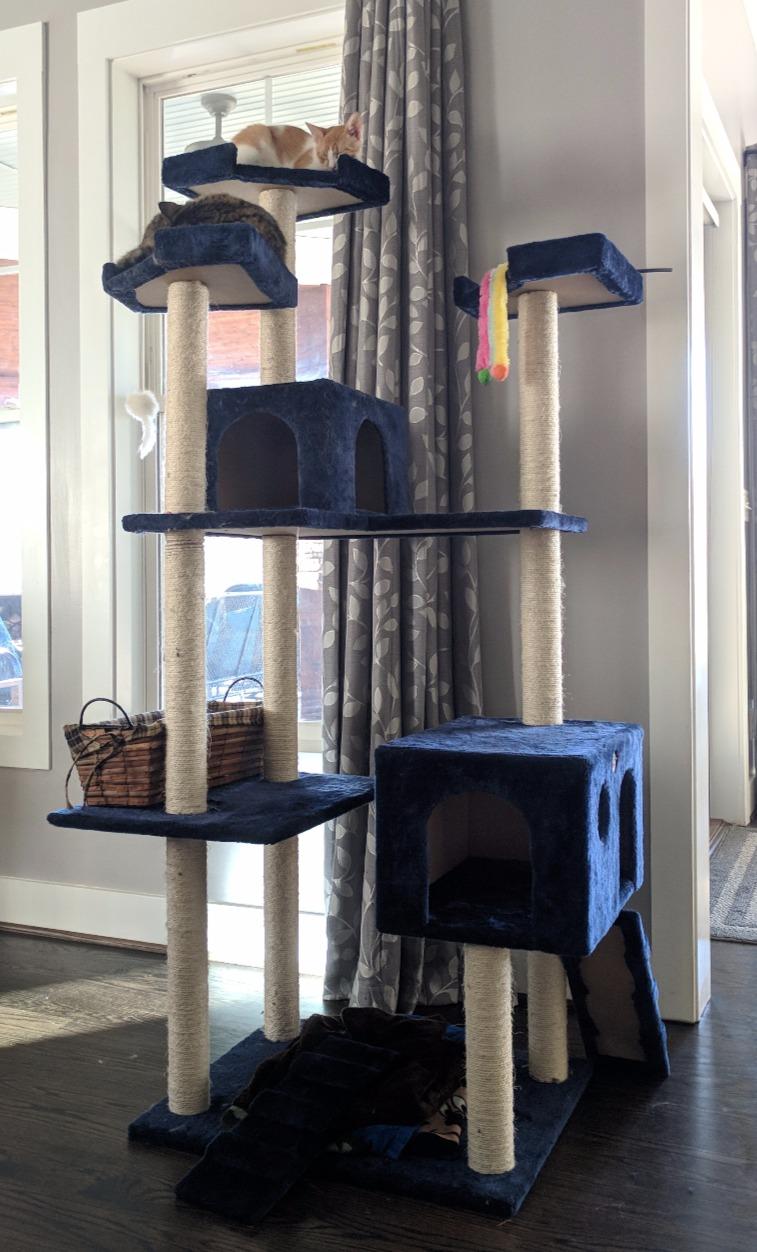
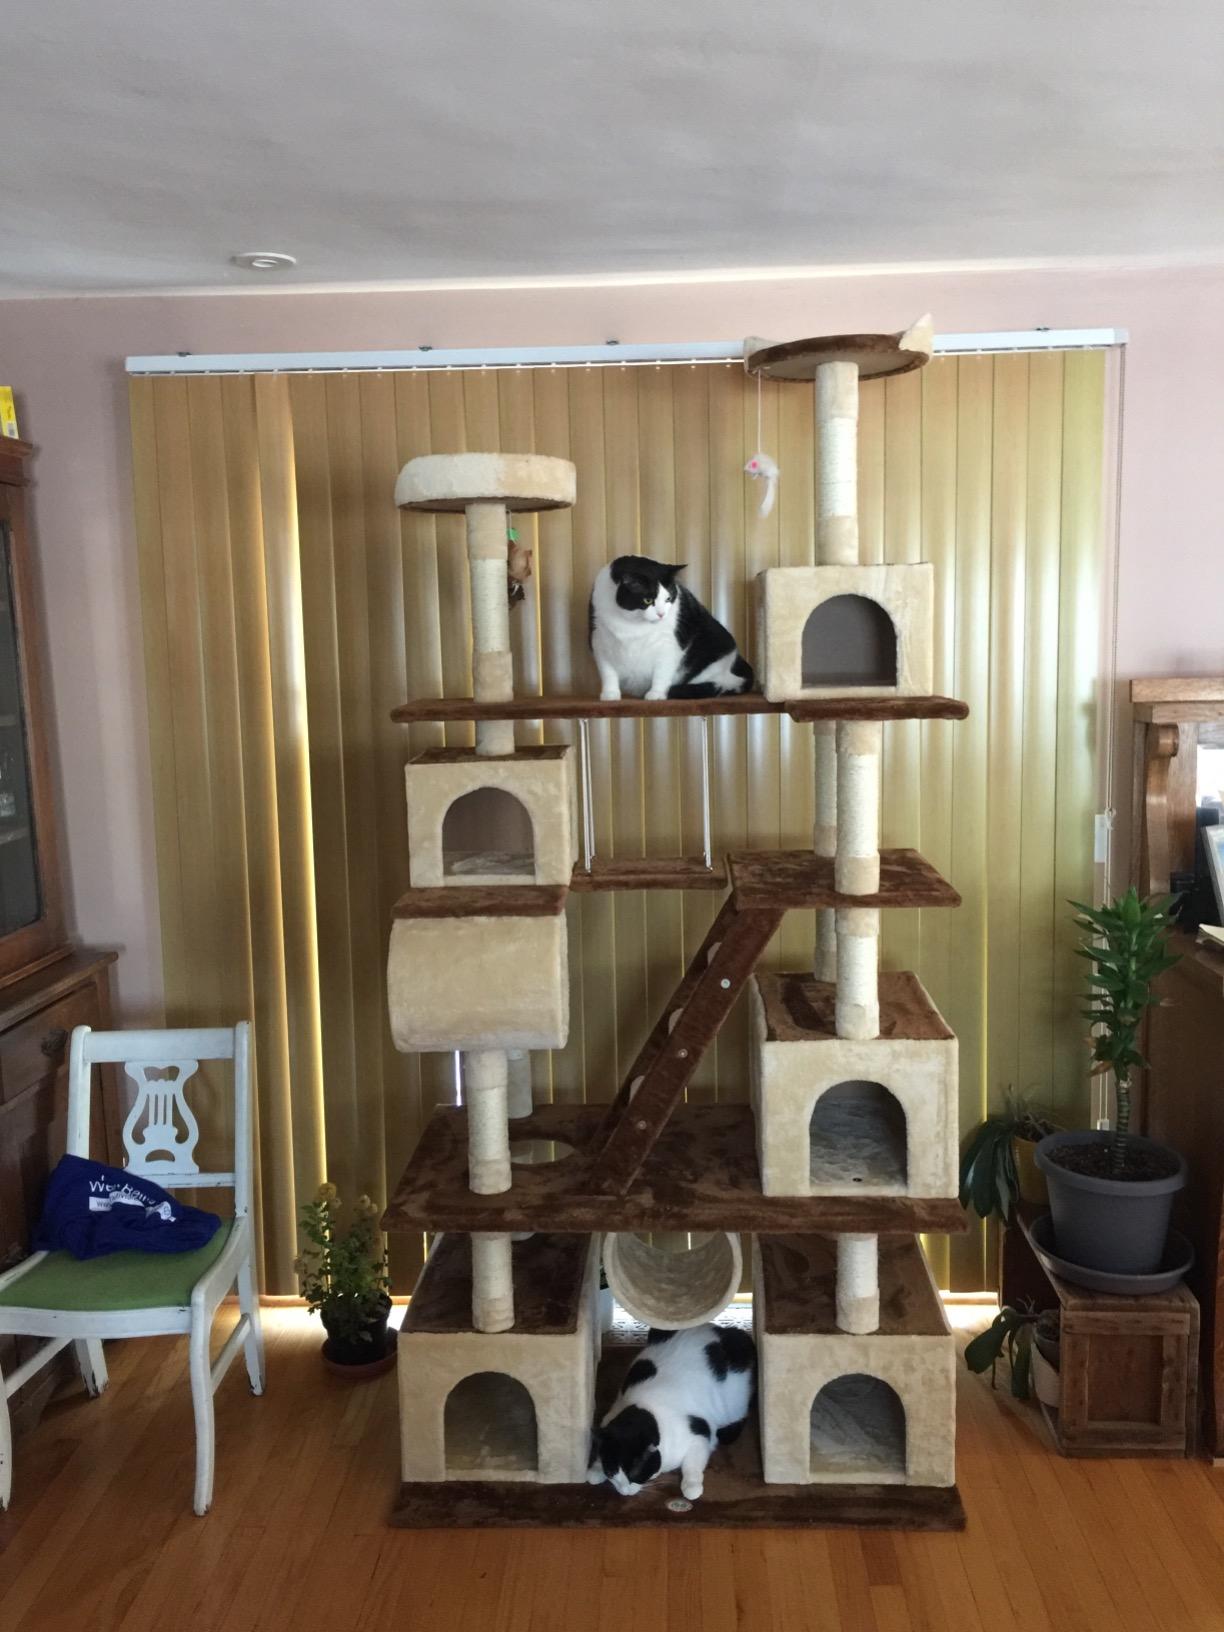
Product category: items_cat tree
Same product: no